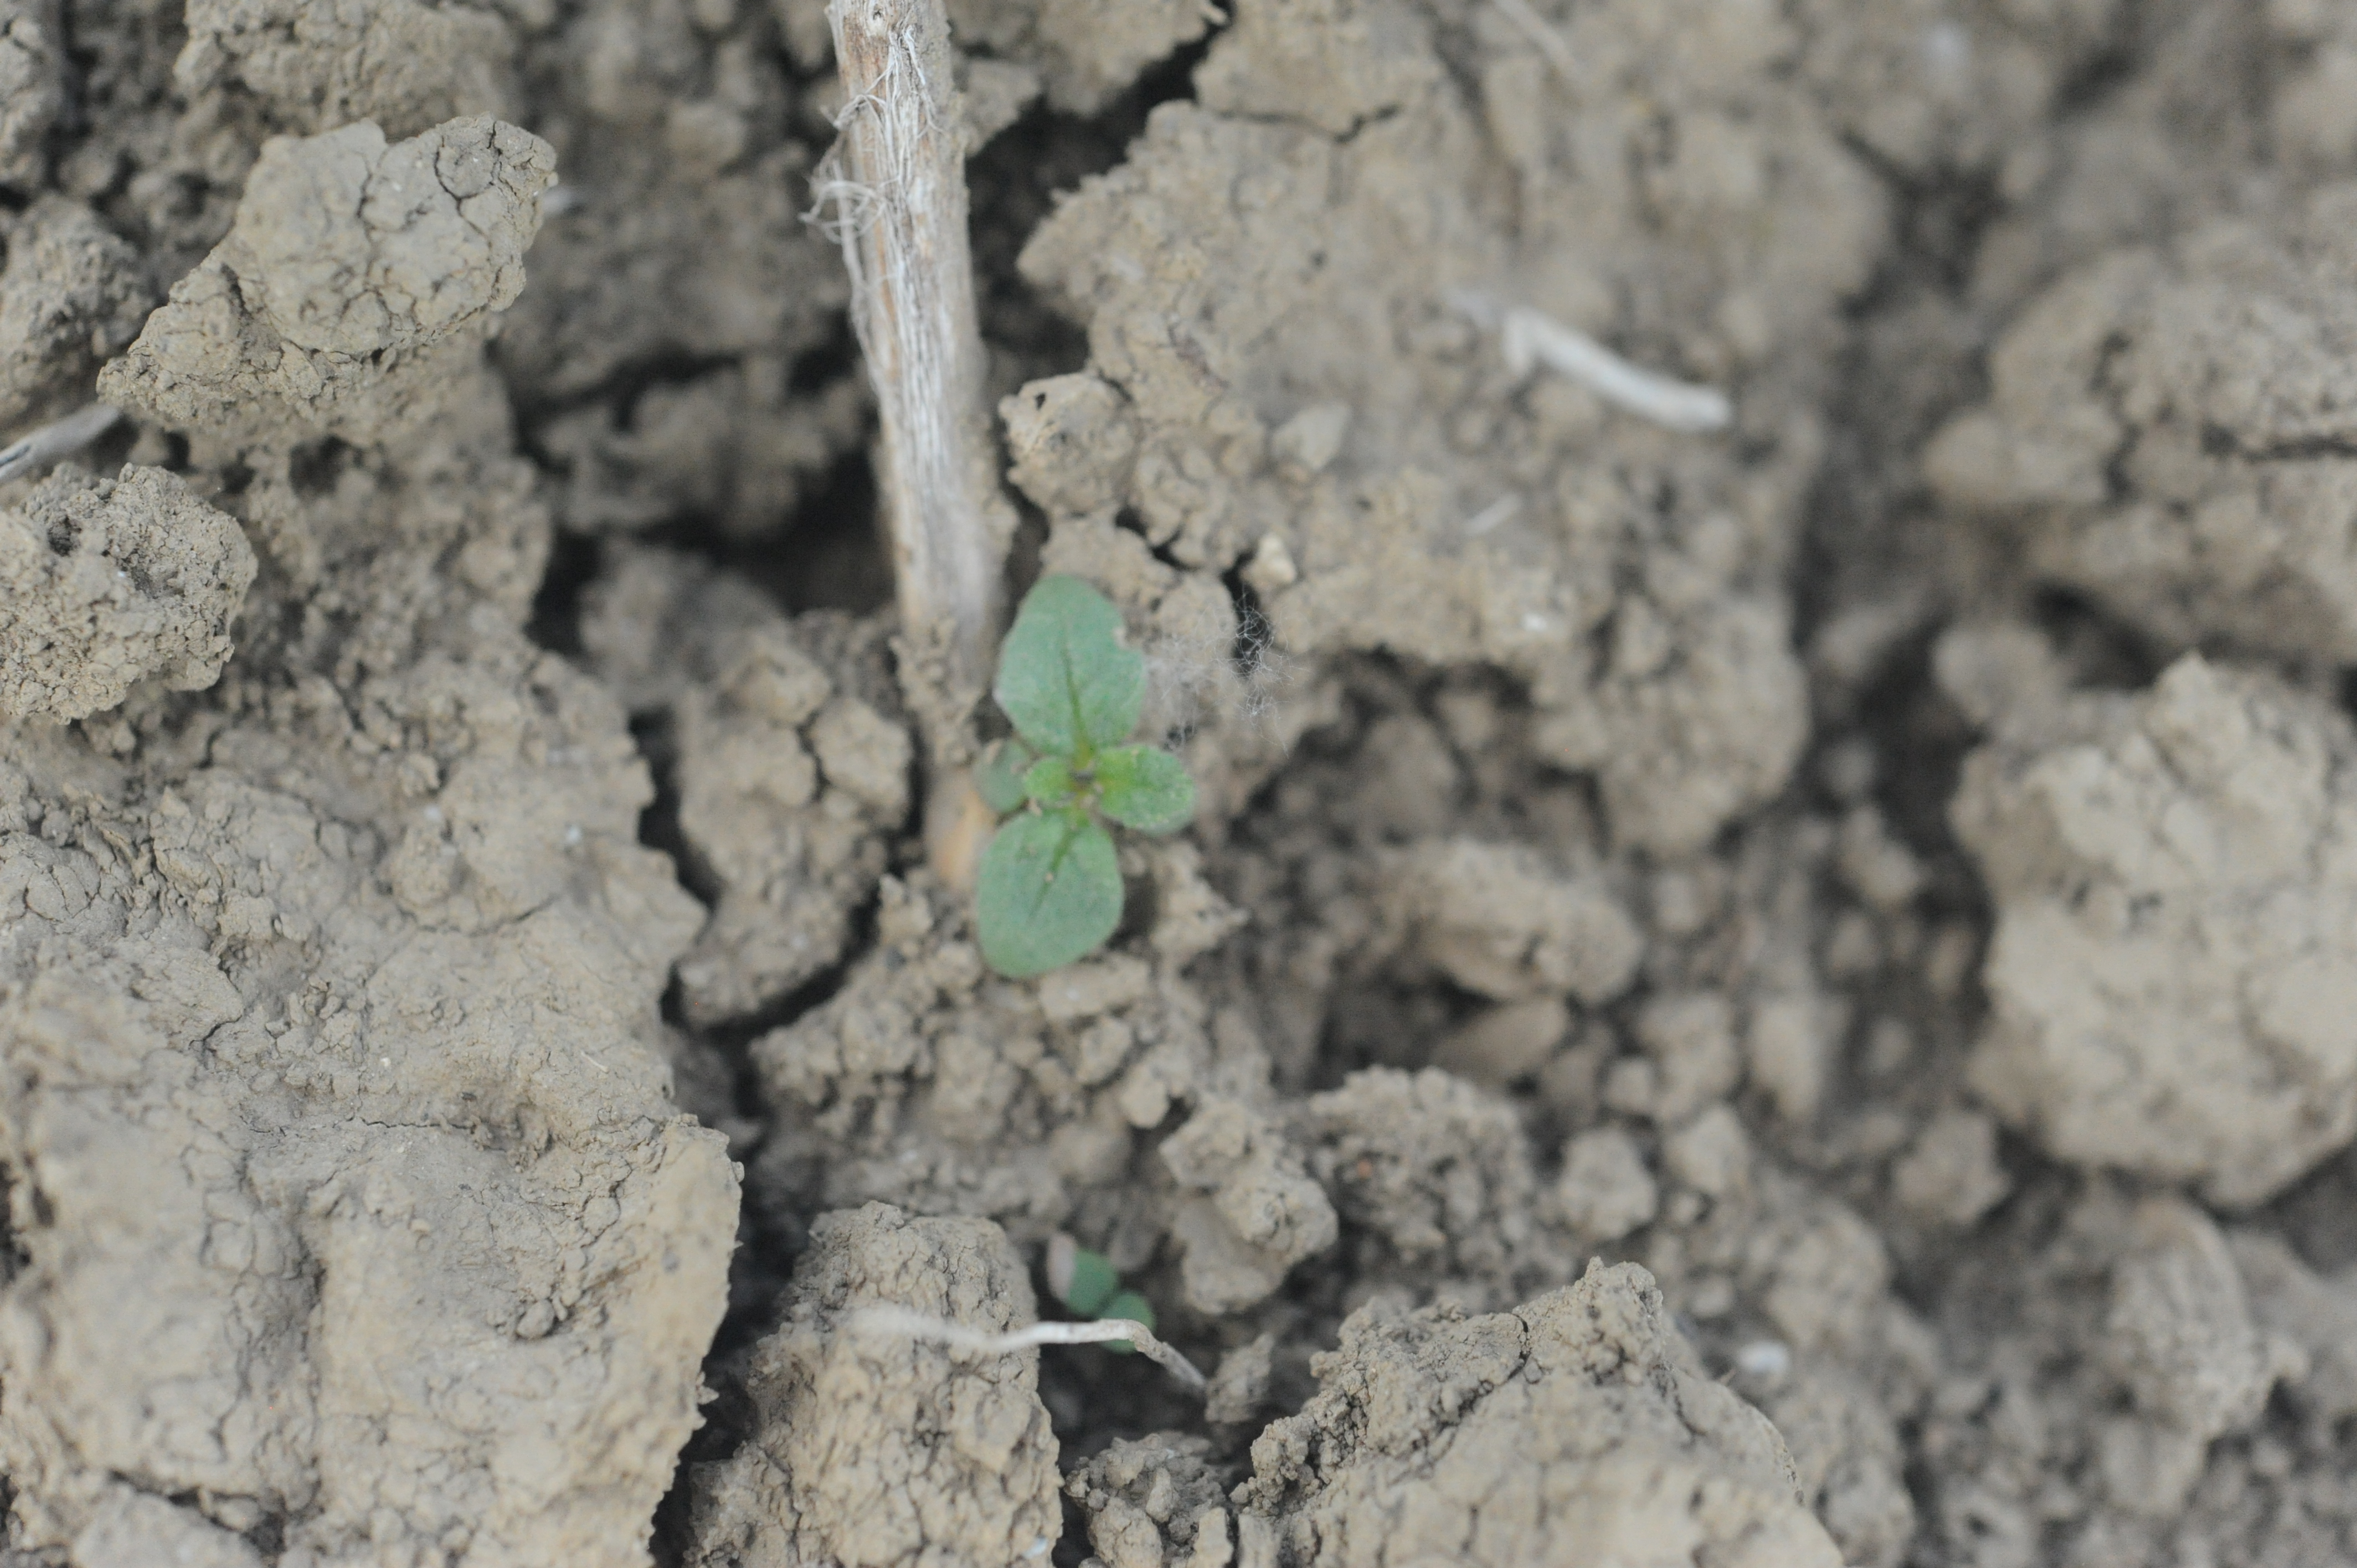
Label: black_nightshade